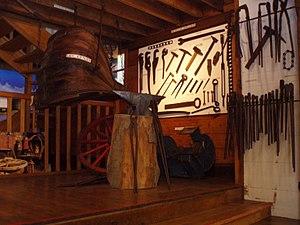
la forge
Le Moulin-musée Wintenberger est un musée appartenant à la commune de Frévent, se situant sur les bords de la Canche, consacré à la sauvegarde de la mémoire agricole du Ternois. Il abrite également la Maison du Tourisme de Frévent.